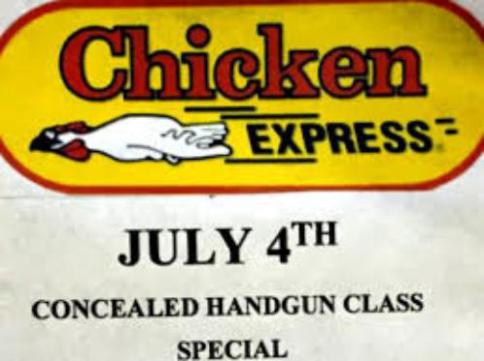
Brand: chicken express
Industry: Food